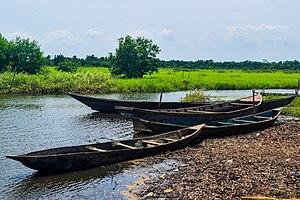
Pirogues à Gbéssou
Sô-Ava est une ville du sud-est du Bénin, chef-lieu de la commune du même nom et préfecture du département de l'Atlantique. La cité lacustre de Ganvié fait partie de cette commune.